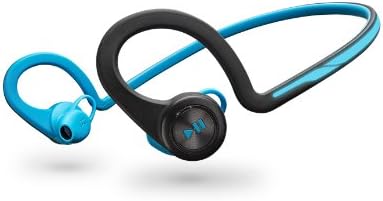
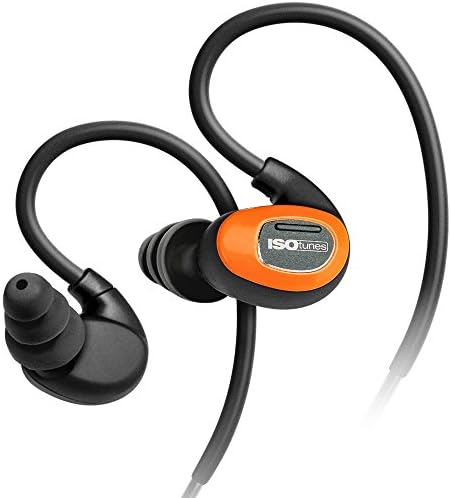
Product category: headphones
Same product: no